Gottardo (train)

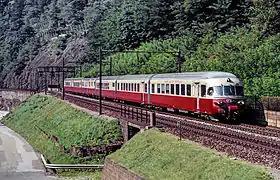
An RAe TEE II trainset in operation as the TEE "Gottardo" in 1988

The TEE "Gottardo" ran southbound in the morning and northbound in the evening, while the TEE "Ticino" served the same route northbound in the morning and southbound in the afternoon, until the "Ticino" was discontinued (in 1974). The route via the Gotthard railway was very scenic and included passing through the Gotthard Tunnel. A writer for Fodor's travel guides included the "Gottardo" and the "Ticino", and their shared route, in a list of Europe's most scenic train routes.